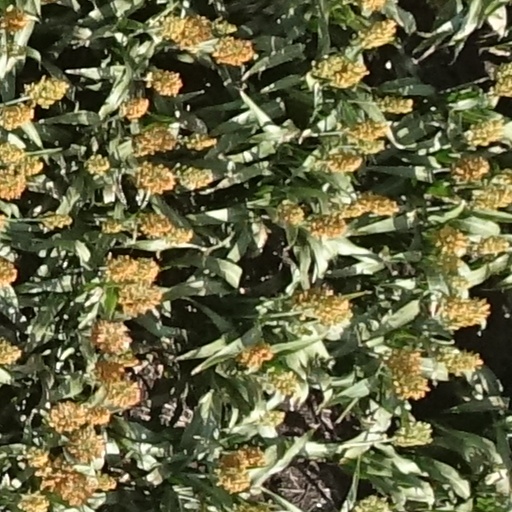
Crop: sorghum